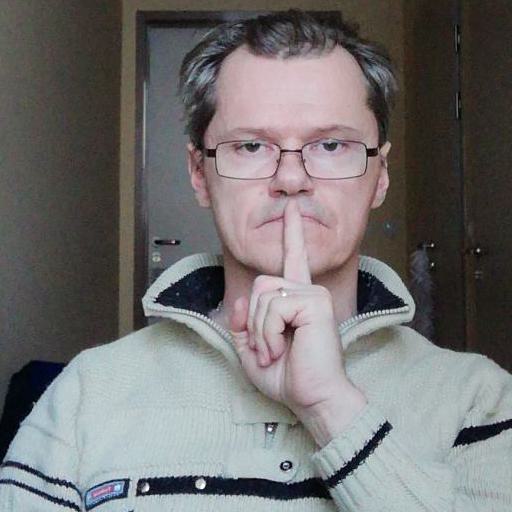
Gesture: mute